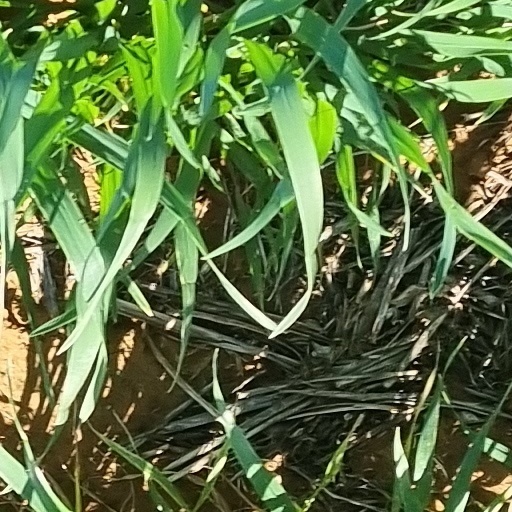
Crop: wheat